László Gálffi

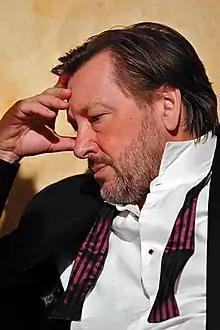
Gálffi in 2008

László Gálffi (born 16 November 1952) is a Hungarian actor. He was born in Budapest.